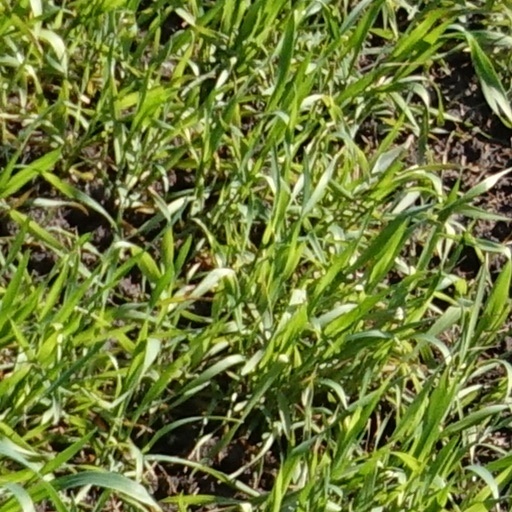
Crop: wheat